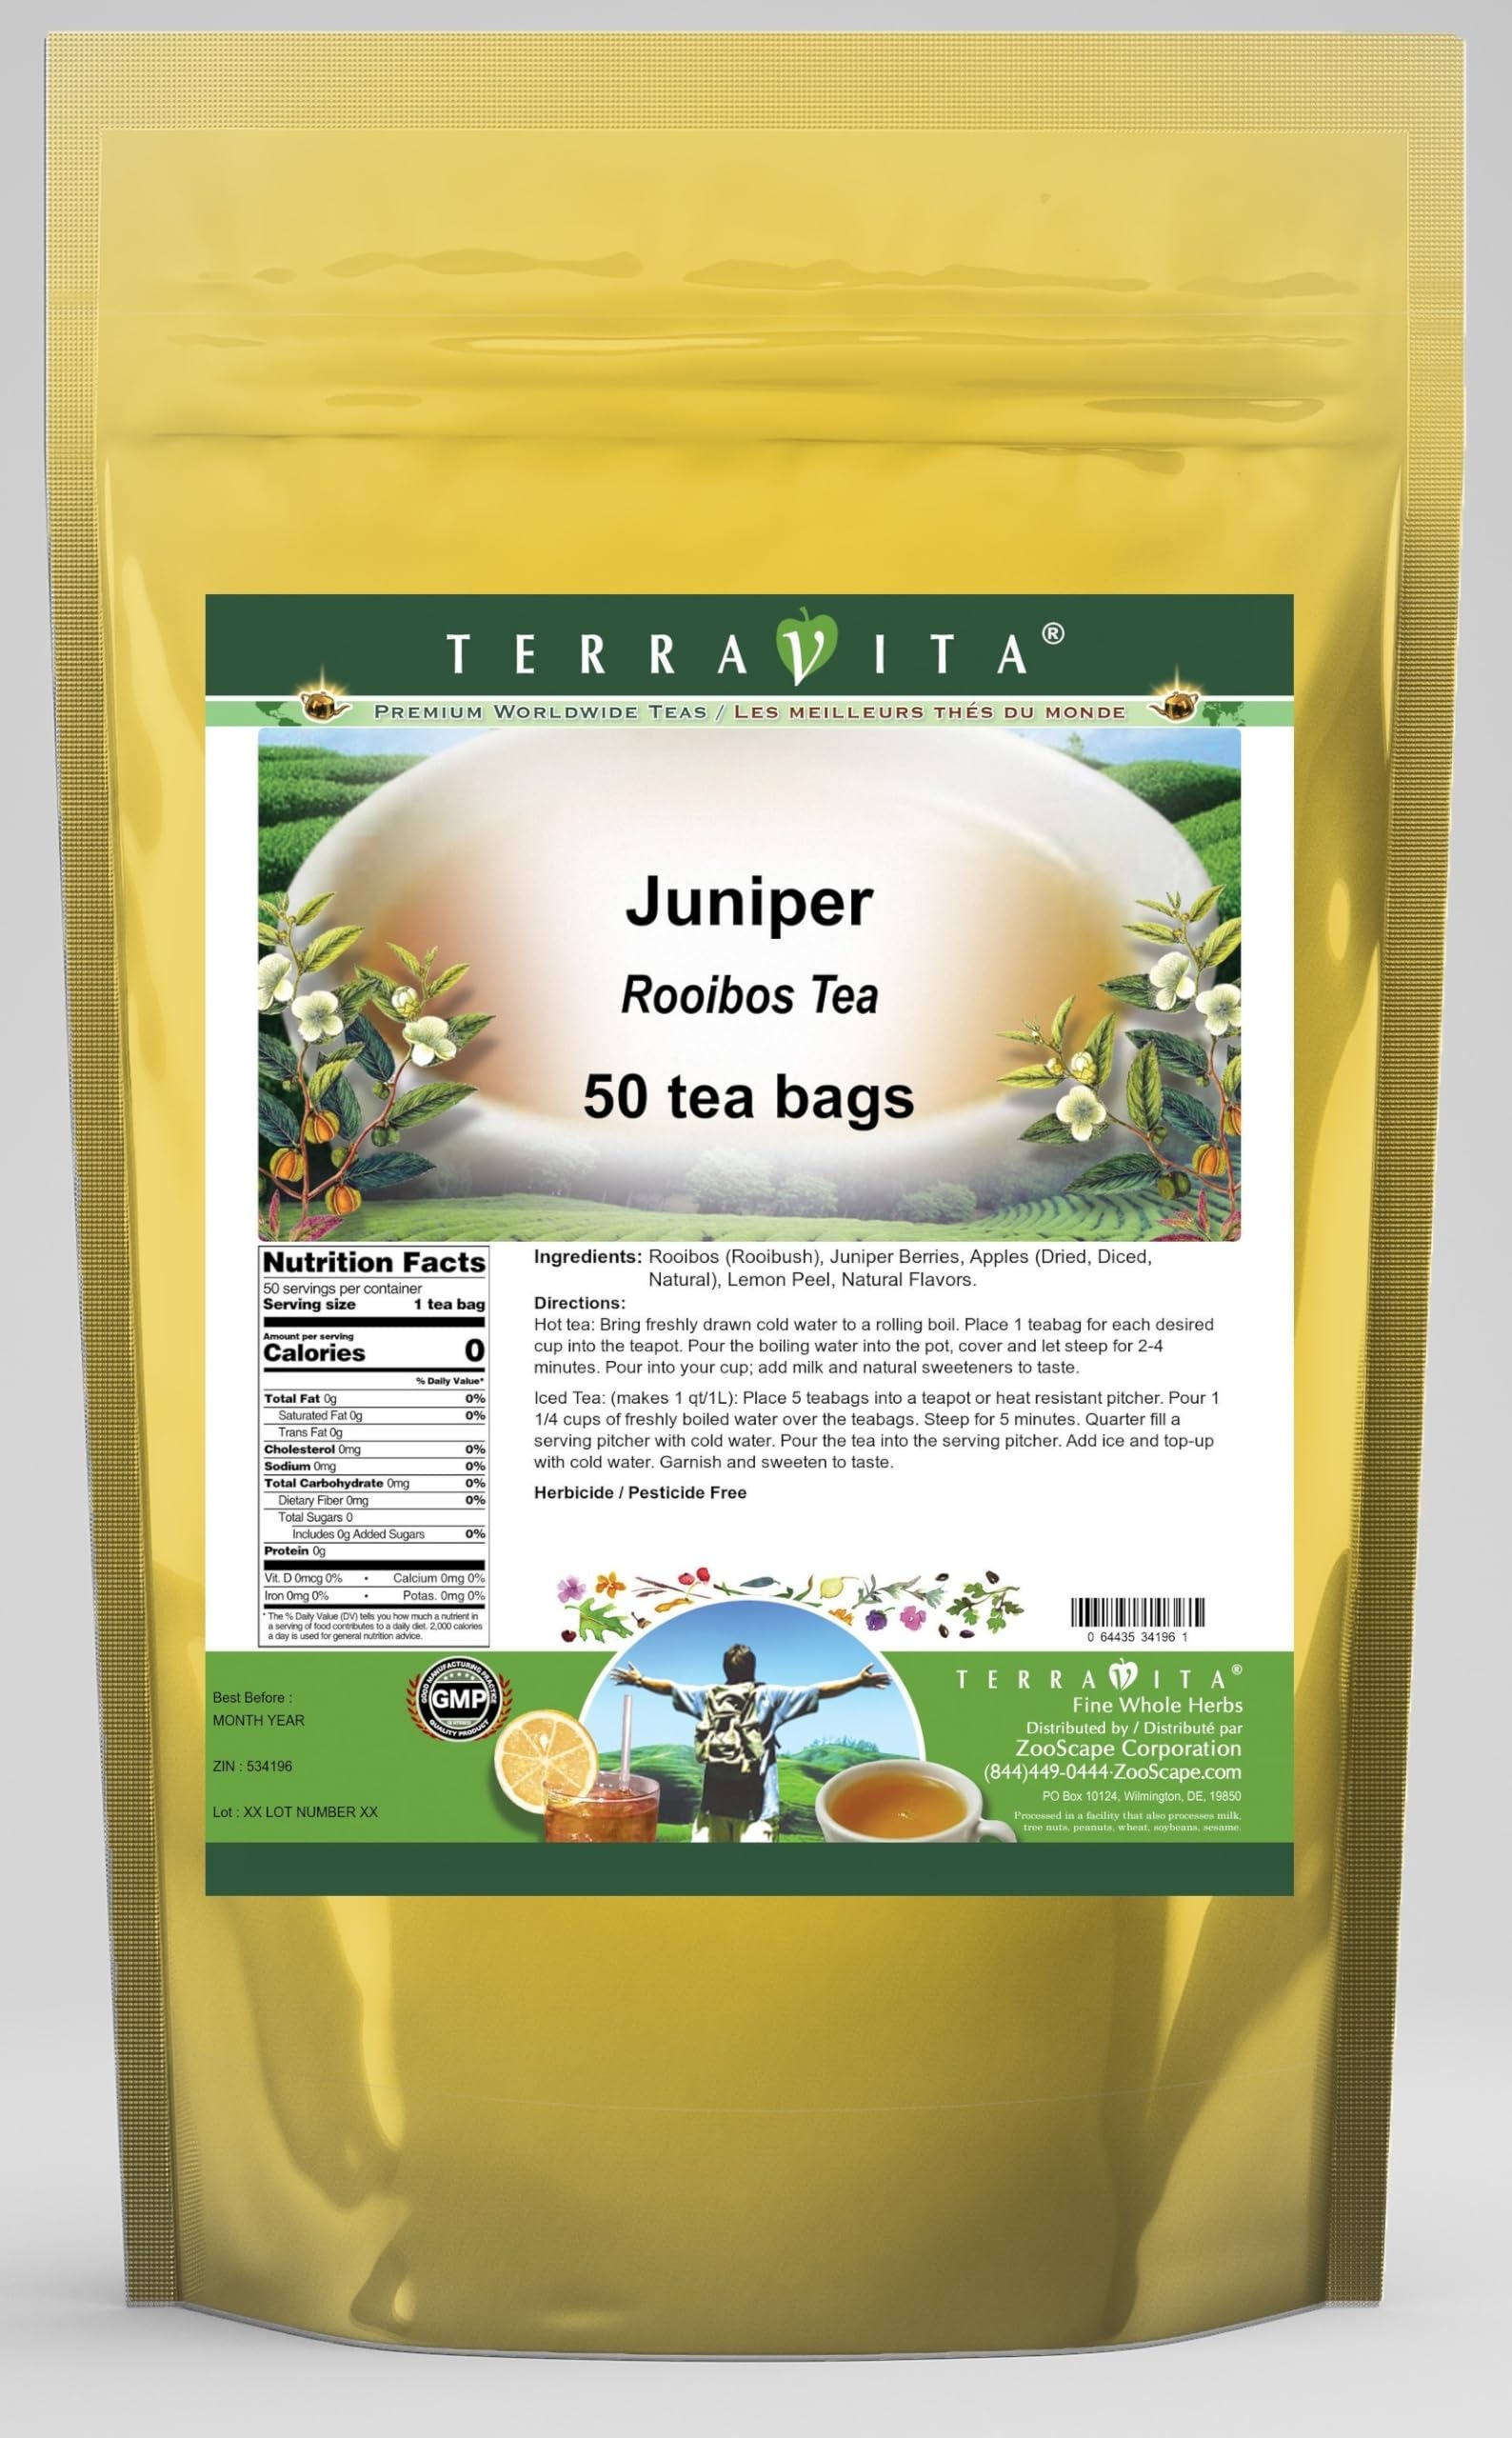
Item Name: Juniper Rooibos Tea (50 tea bags, ZIN: 534196) - 2 Pack
Bullet Point 1: Our Juniper Rooibos Tea is a delightful flavored Rooibos tea with Juniper Berries, Dried Apples (Diced, Natural) and Lemon Peel that you will really enjoy! The unique Juniper aroma and taste is a delight! - Ingredients: Rooibos tea, Juniper Berries, Dried Apples (Diced, Natural), Lemon Peel and Natural Juniper Flavor.
Bullet Point 2: No fillers.
Bullet Point 3: Manufacturer: TerraVita
Bullet Point 4: Size: 50 tea bags
Bullet Point 5: Rooibos Tea Bags - Packed in a convenient upright pouch!
Product Description: Our Juniper Rooibos Tea is a delightful flavored Rooibos tea with Juniper Berries, Dried Apples (Diced, Natural) and Lemon Peel that you will really enjoy! The unique Juniper aroma and taste is a delight! - Ingredients: Rooibos tea, Juniper Berries, Dried Apples (Diced, Natural), Lemon Peel and Natural Juniper Flavor. - Hot tea brewing method: Bring freshly drawn cold water to a rolling boil. Place 1 teabag for each desired cup into the teapot. Pour the boiling water into the pot, cover and let steep for 2-4 minutes. Pour into your cup; add milk and natural sweeteners to taste. - Iced tea brewing method: (to make 1 liter/quart): Place 5 teabags into a teapot or heat resistant pitcher. Pour 1 1/4 cups of freshly boiled water over the teabags. Steep for 5 minutes. Quarter fill a serving pitcher with cold water. Pour the tea into the serving pitcher. Add ice and top-up with cold water. Garnish and sweeten to taste. - TerraVita is an exclusive line of premium-quality, natural source products that use only the finest, purest and most potent ingredients found around the world. TerraVita is hallmarked by the highest possible standards of purity, potency, stability and freshness. All of our products are prepared with the highest elements of quality control, from raw materials through the entire manufacturing process, up to and including the moment that the bottles or bags are sealed for freshness and shipped out to you. Our highest possible standards are certified by independent laboratories and backed by our personal guarantee. - TerraVita exists to meet and ensure your family's health and wellness without the harmful effects of chemicals and health products. We strive to make all of our products affordable and reliable and are constantly searching the market to maintain our a
Value: 100.0
Unit: Count

Price: 59.2